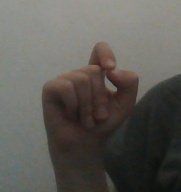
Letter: fa